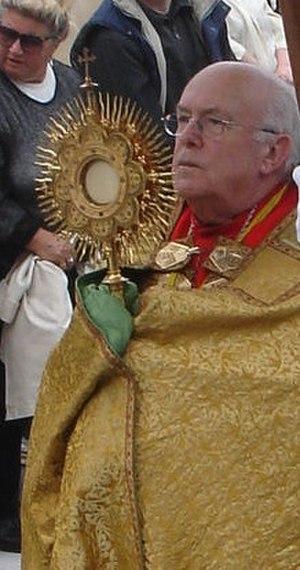
Le Salut du Saint-Sacrement, ou simplement Salut, est une cérémonie célébrée dans l'Église catholique. Pendant cette cérémonie, qui a habituellement lieu le dimanche en soirée, l'hostie eucharistique est exposée dans un ostensoir et Jésus-Christ, réputé réellement présent dans l'hostie, est adoré. Le point culminant est la bénédiction des fidèles avec Jésus-Hostie : le prêtre ou le diacre fait le signe de la croix avec Jésus-Hostie sur les fidèles. Le salut se fait de façon solennelle à la Fête-Dieu.
Le Tantum ergo, WAB 42, est une septième mise en musique de l'hymne Tantum ergo composée par Anton Bruckner en 1846.